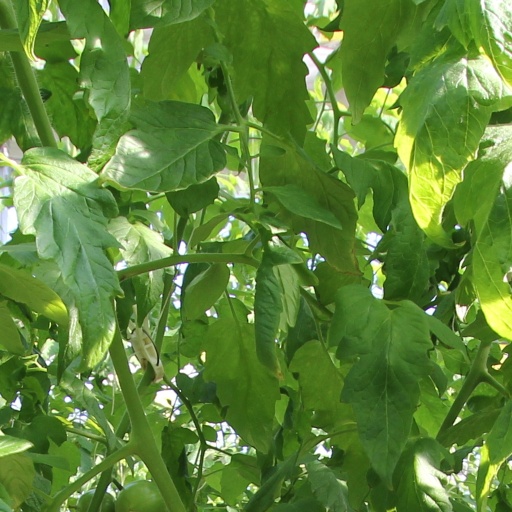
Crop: tomato